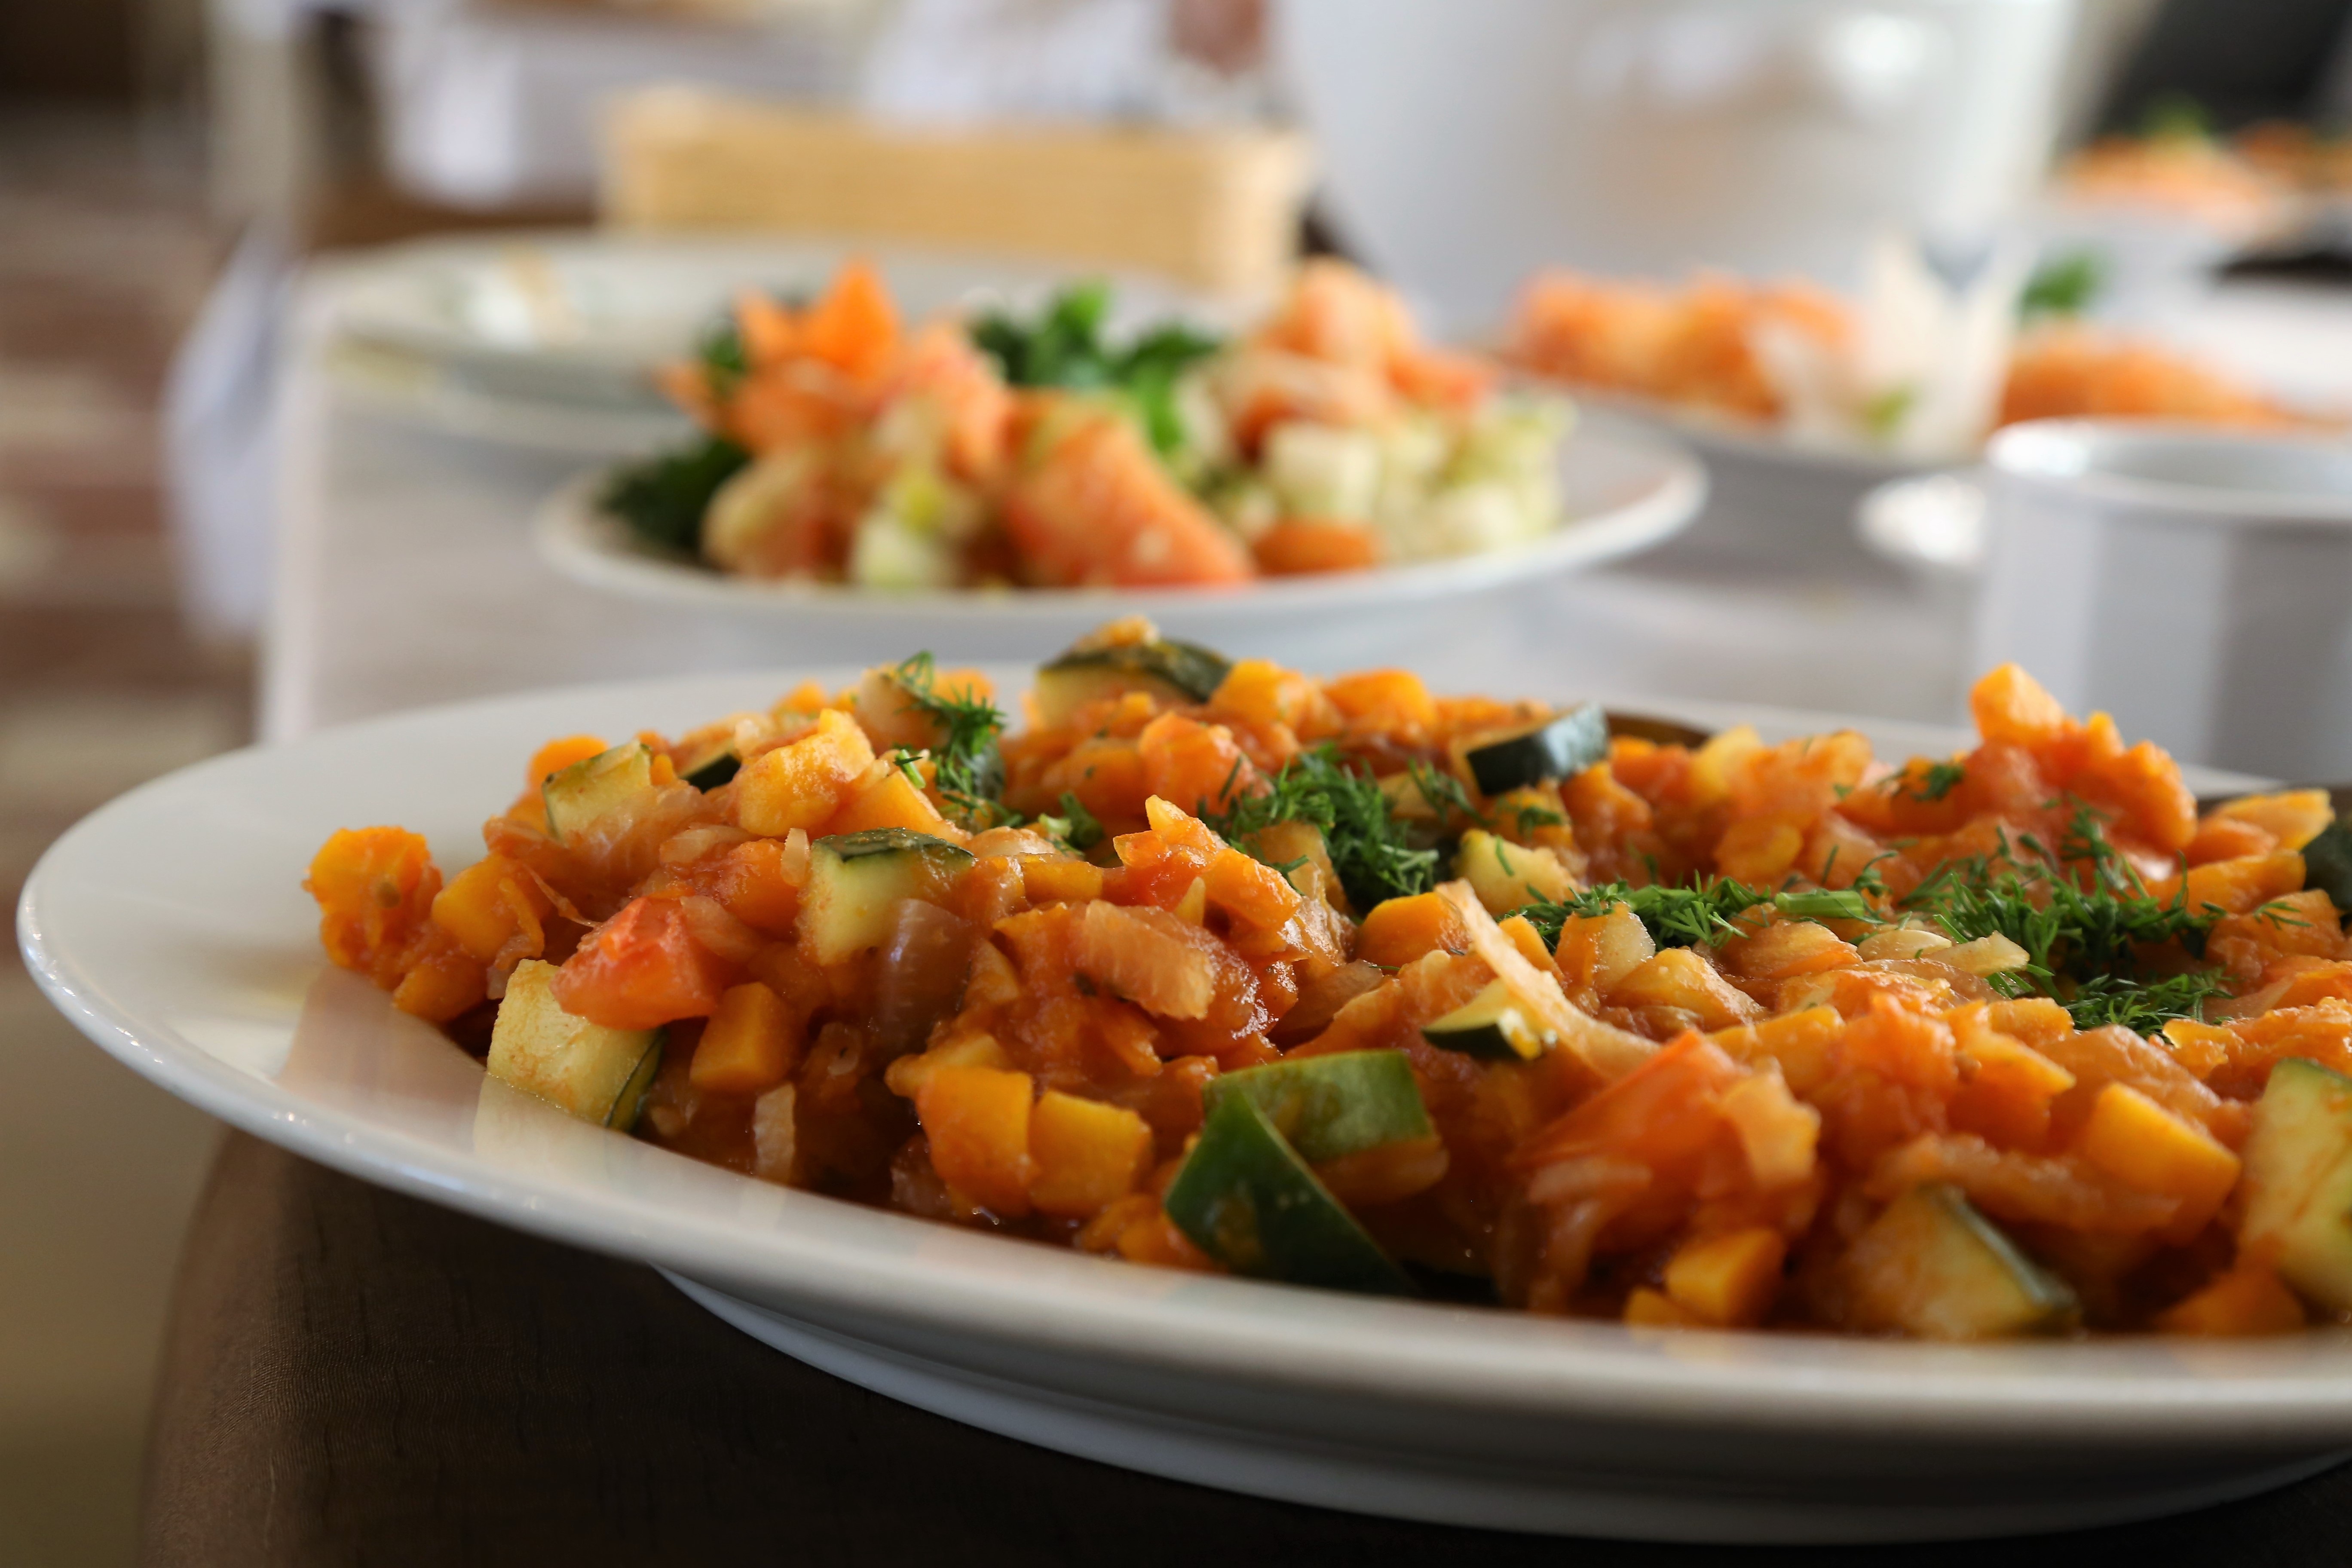
nature, post, dish, meal, food, cooking, produce, vegetable, kitchen, rest, breakfast, healthy, eat, cuisine, stew, eating, vegetables, dinner, tasty, cleaning, fit, taste, curry, dining table, a healthy diet, luncheon, slimming, vitamin c, thai food